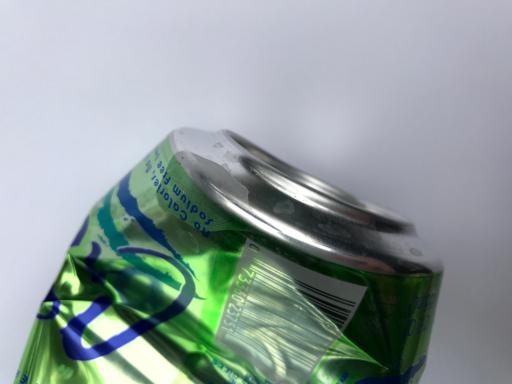
Waste category: metal